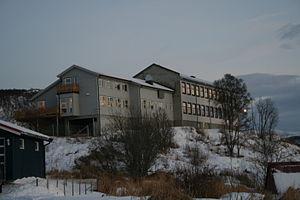
Gausvik est une localité du comté de Troms, en Norvège.